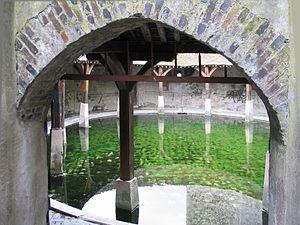
Brienon-sur-Armançon, entrée du lavoir
Brienon-sur-Armançon est une commune française située dans le département de l'Yonne, en région Bourgogne-Franche-Comté.